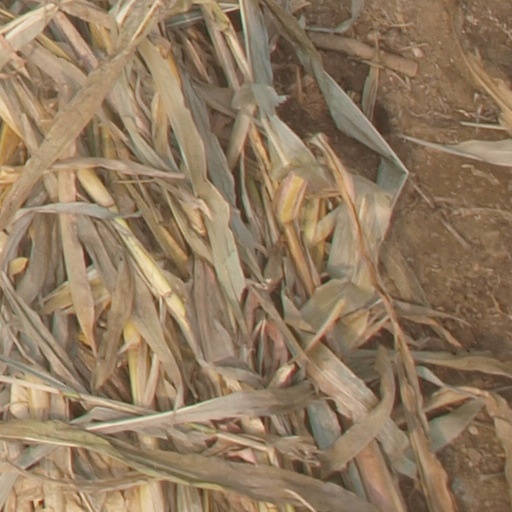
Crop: maize; corn